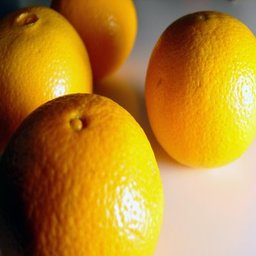
Label: Orange